List of town tramway systems in India

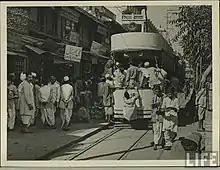
A tram in Delhi

Chennai (then Madras) was the third city in India to get a tramway for passenger carriage. The first horse-drawn tram service in Madras began operations in June, 1874, shortly after the opening of the tramway in Bombay. The tramway used metre gauge tracks and operated on several routes, the chief of them being a route between Royapuram and Triplicane. The tramway was in service for a few years, but like the early horse-drawn trams in Calcutta, it had to be discontinued due to poor financial returns.